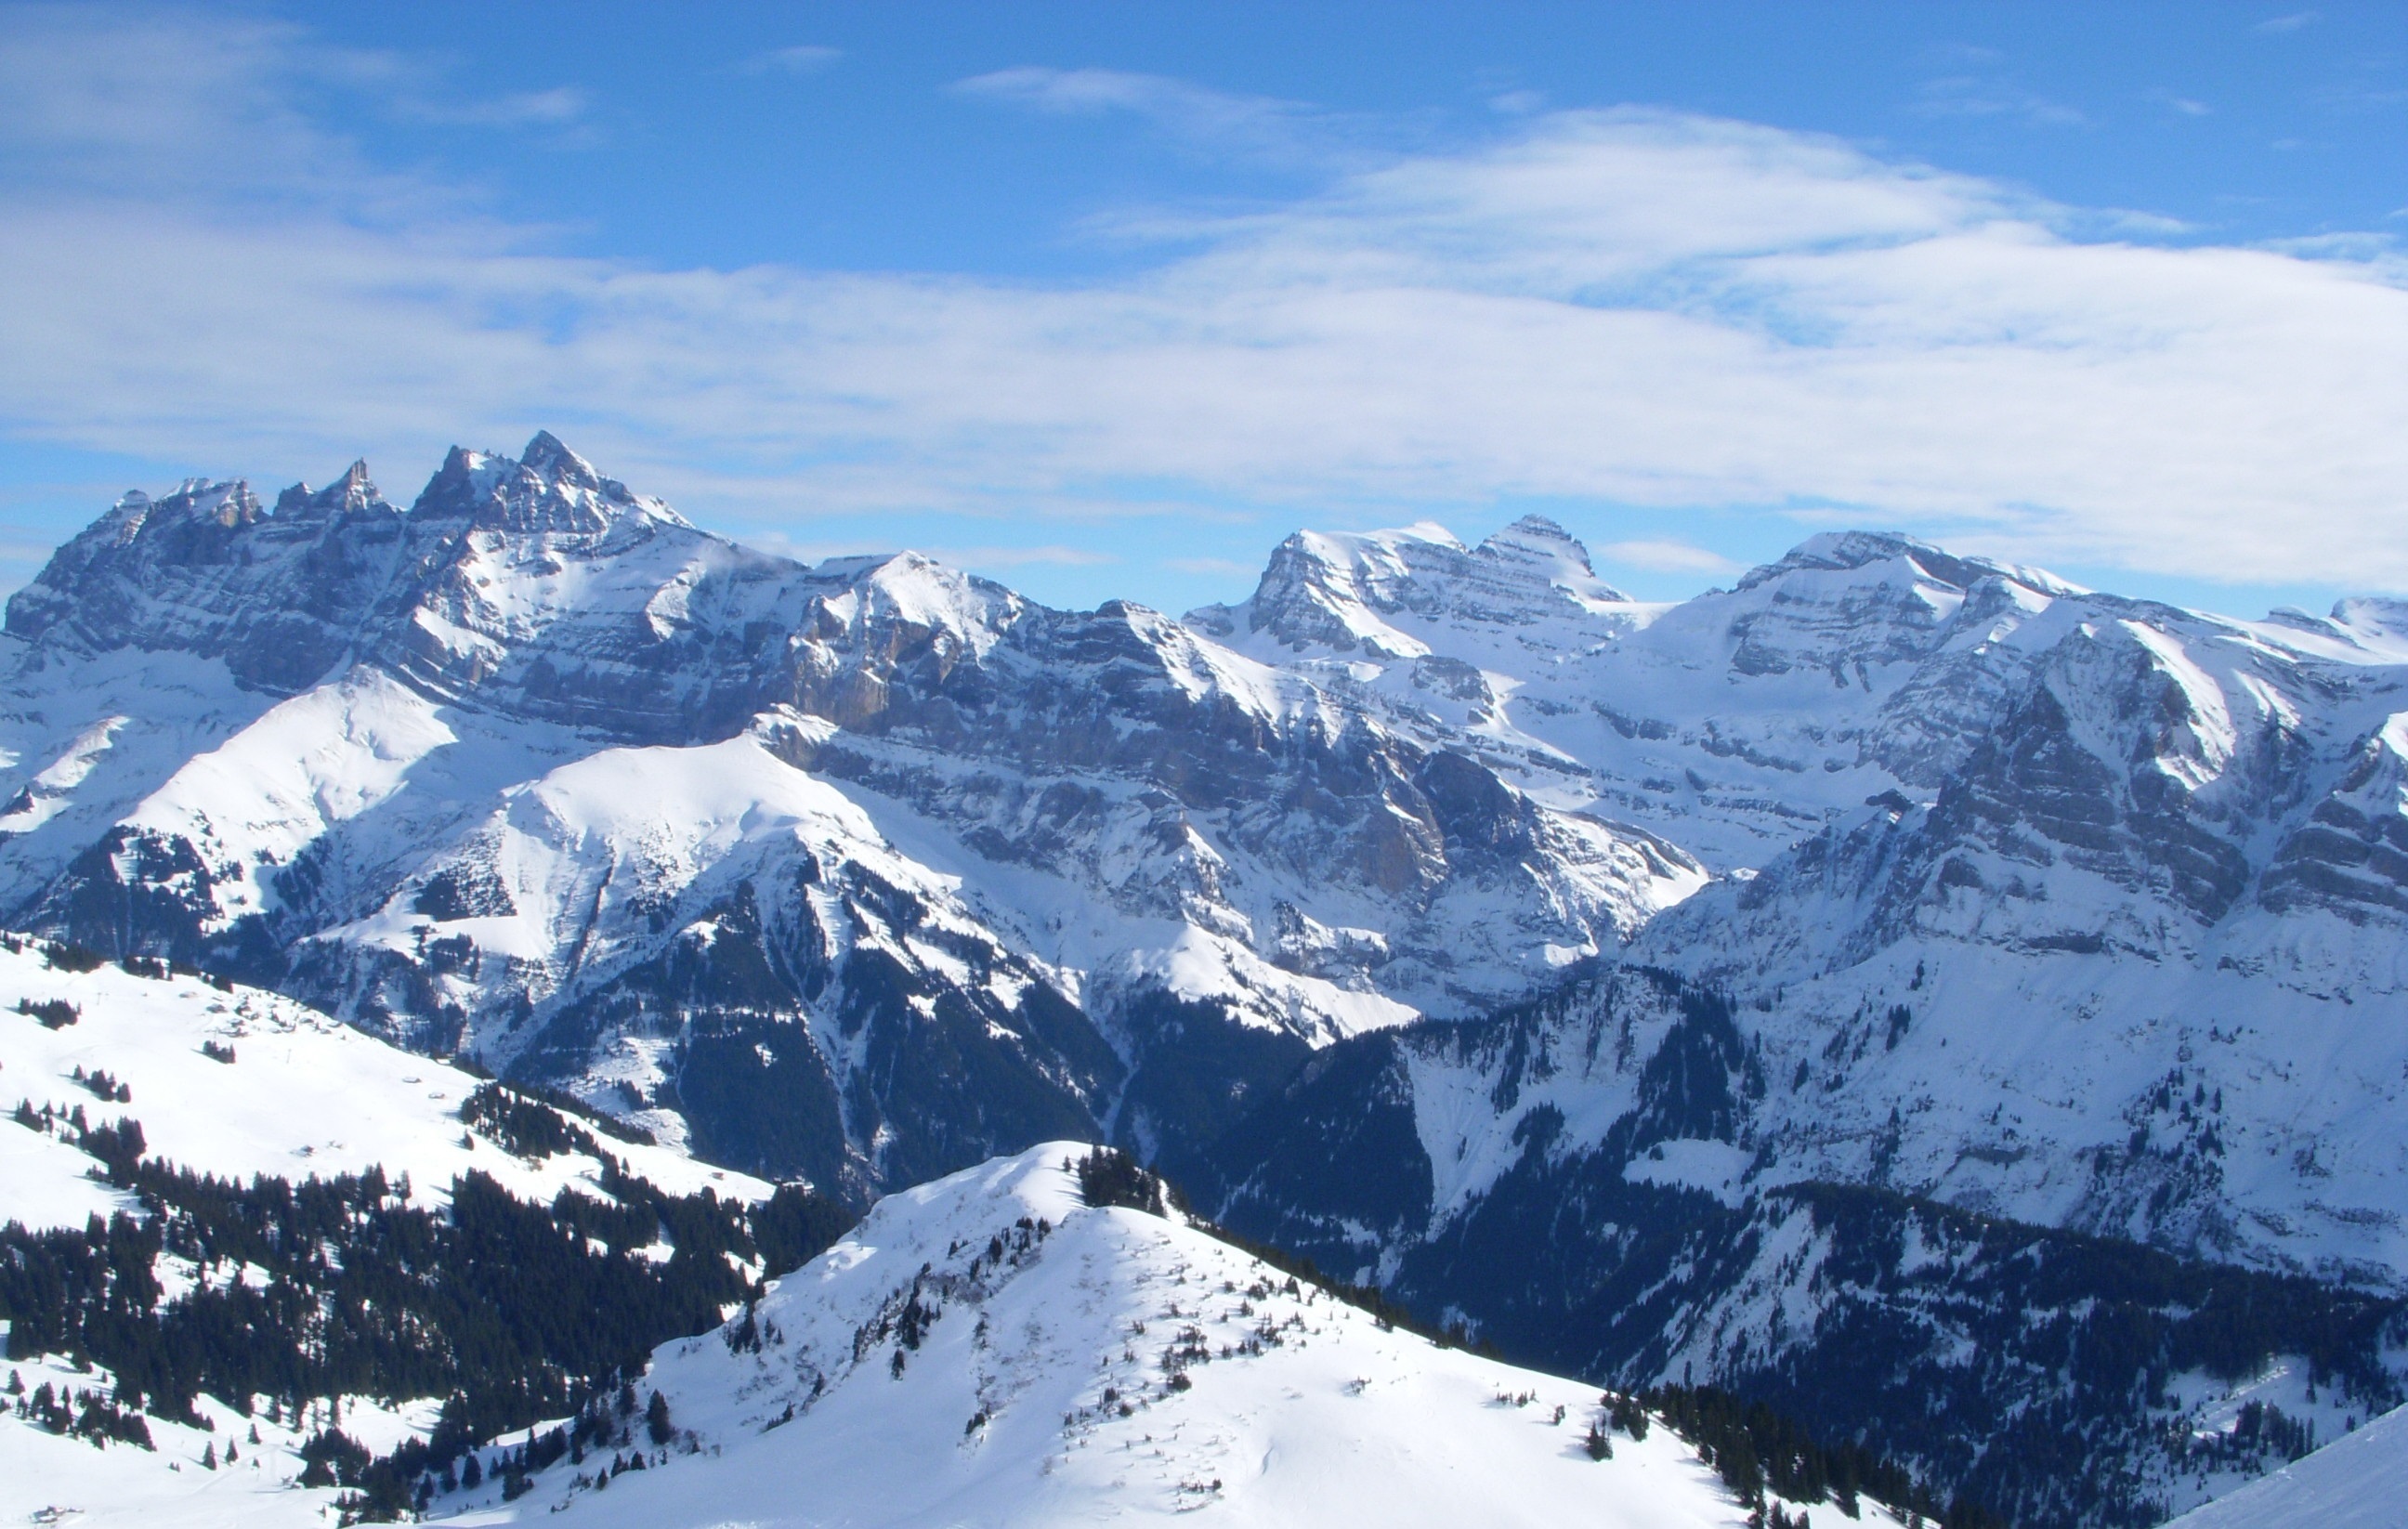
mountain, snow, winter, mountain range, weather, ridge, summit, massif, resort, alps, plateau, switzerland, cirque, piste, landform, ski touring, dents du midi, ski mountaineering, geographical feature, mountainous landforms, geological phenomenon